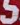
Number: 5